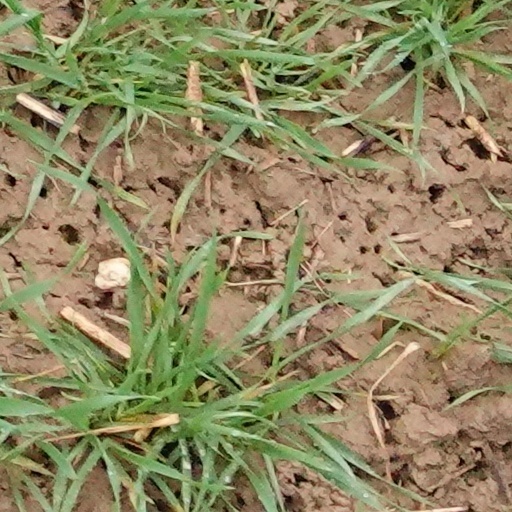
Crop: wheat